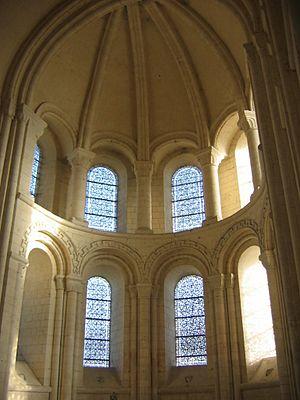
L'abbaye Saint-Georges de Boscherville se situe dans la commune de Saint-Martin-de-Boscherville, dans le département de la Seine-Maritime. L'église abbatiale est presque intégralement de style roman.